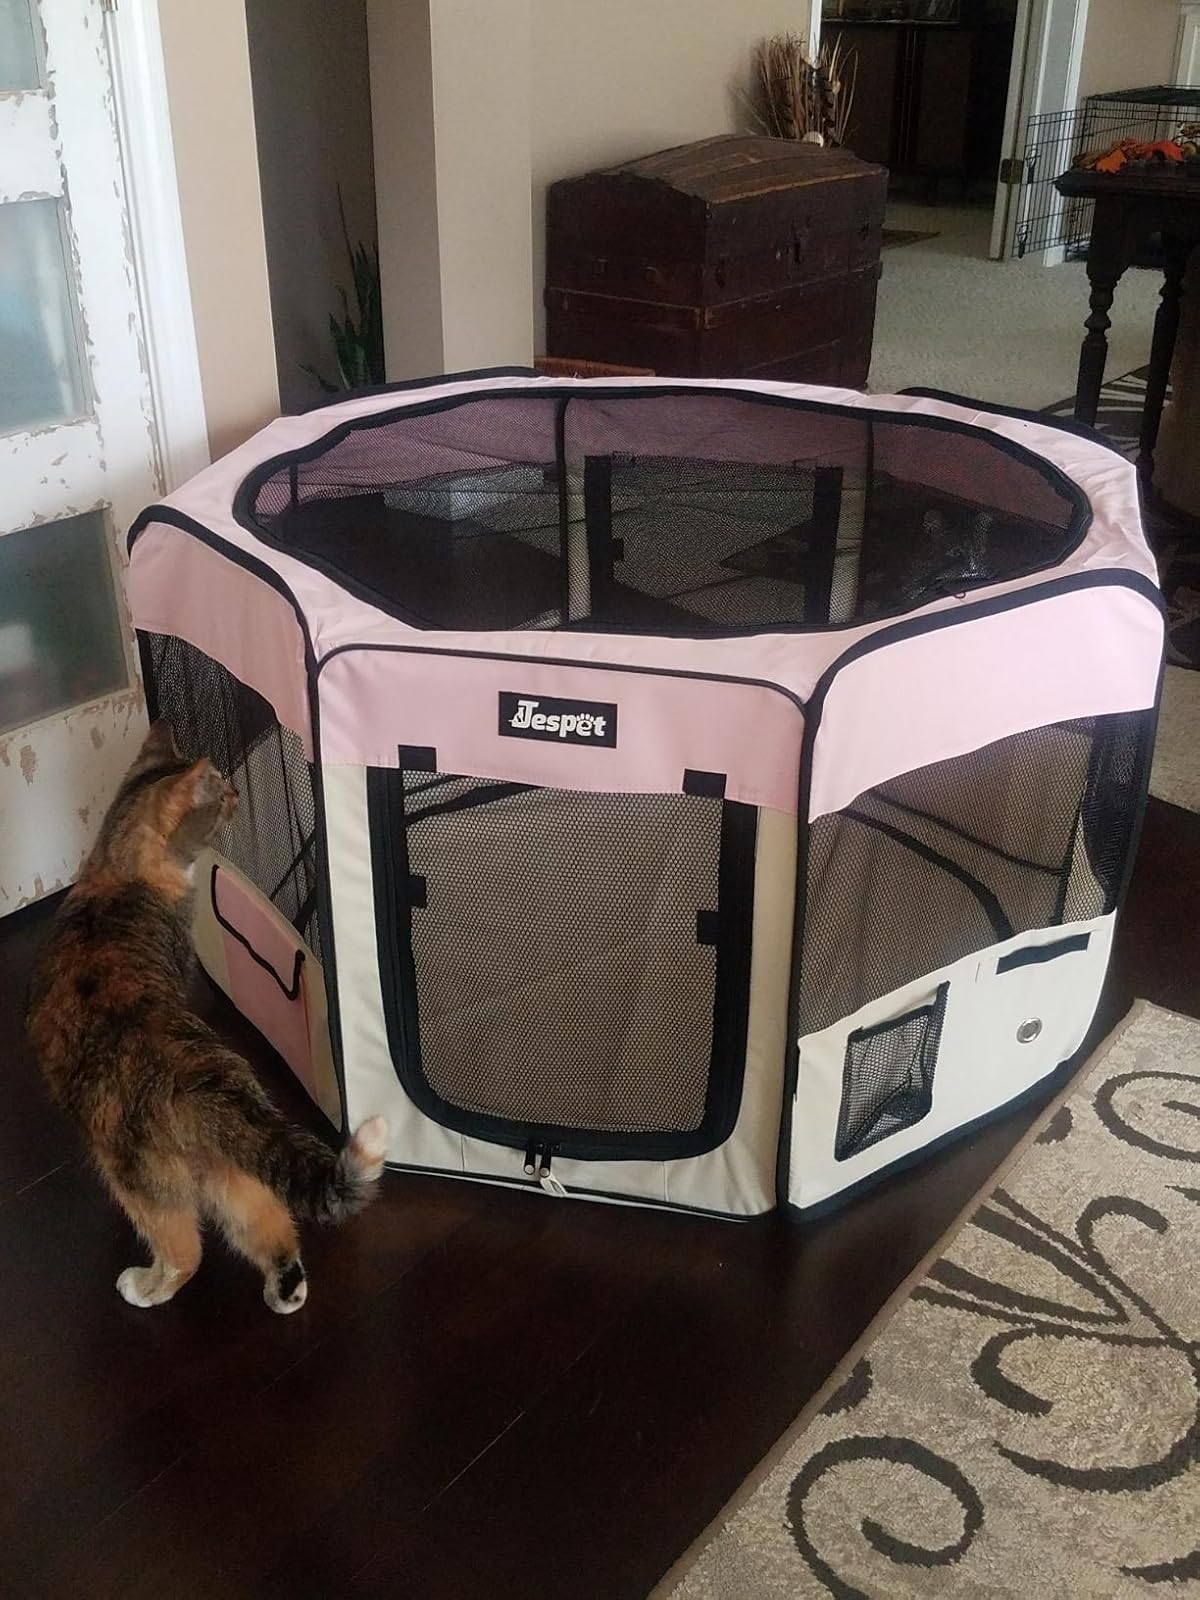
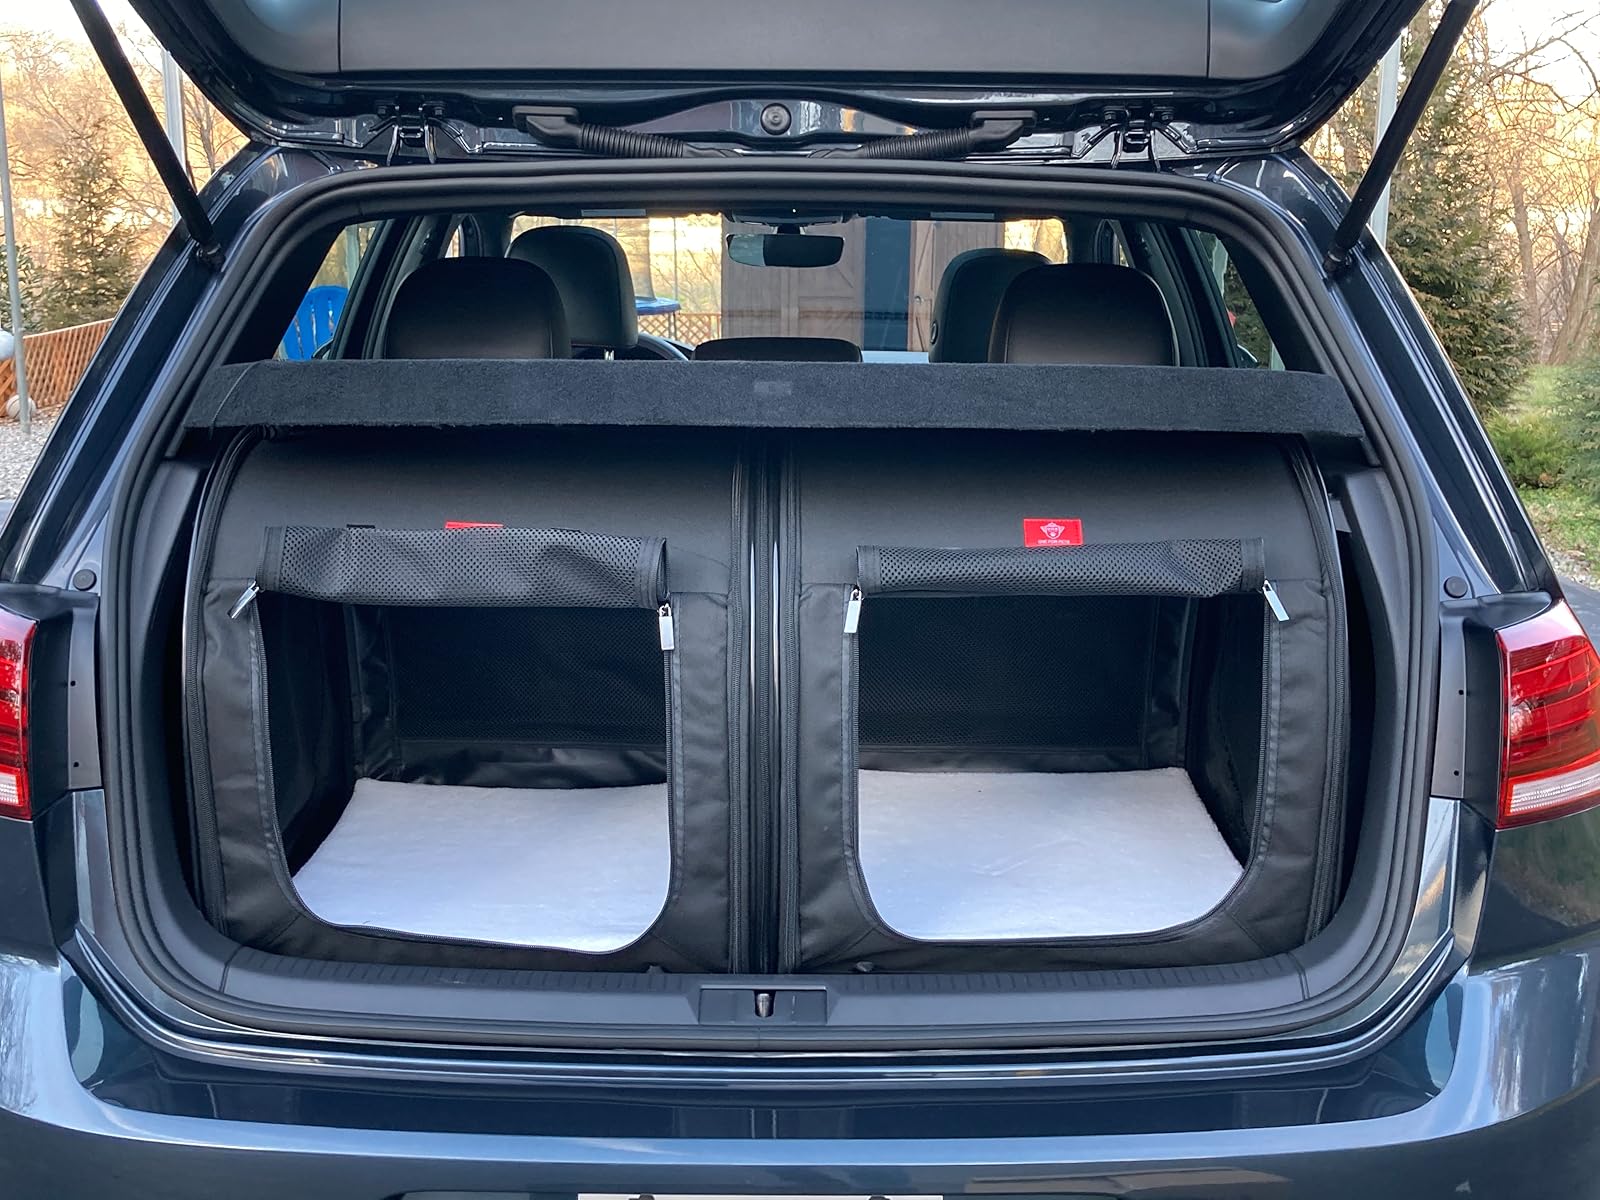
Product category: items_kennel
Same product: no